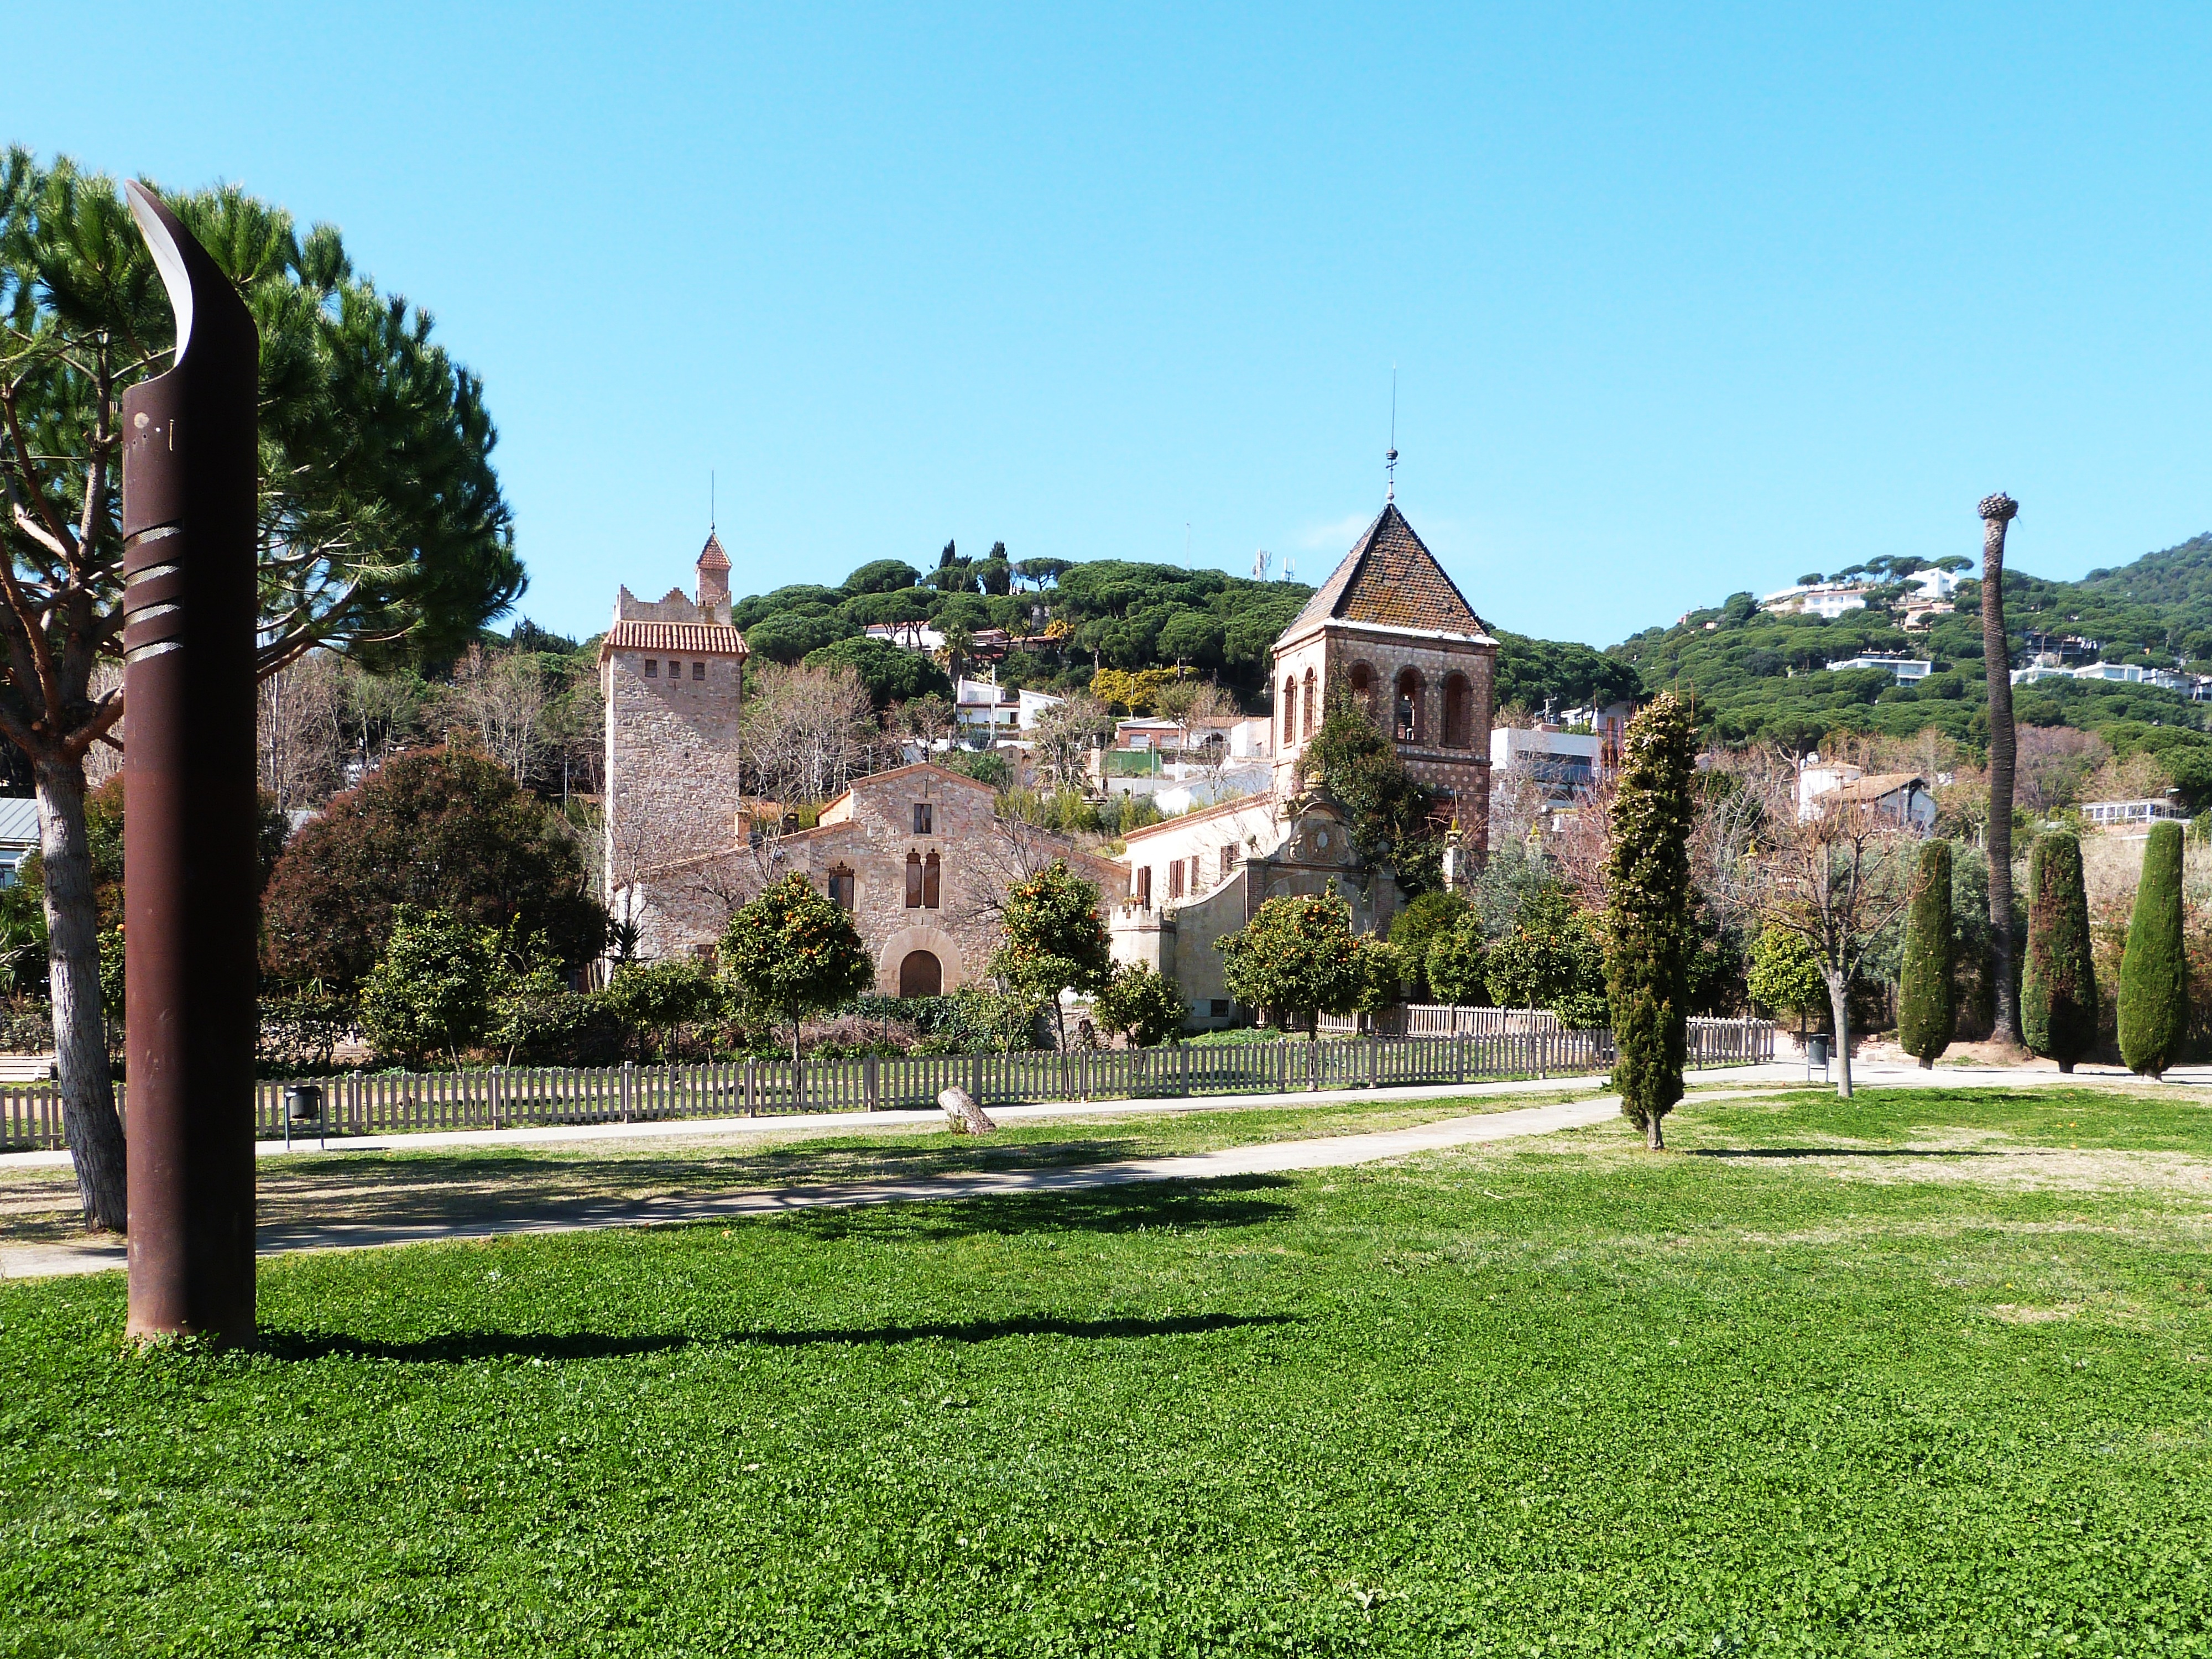
tree, nature, grass, architecture, sky, lawn, house, flower, building, chateau, village, pine, blue, garden, trees, old house, farmhouse, catalonia, estate, maresme, historic buildings, premi de dalt, verboom